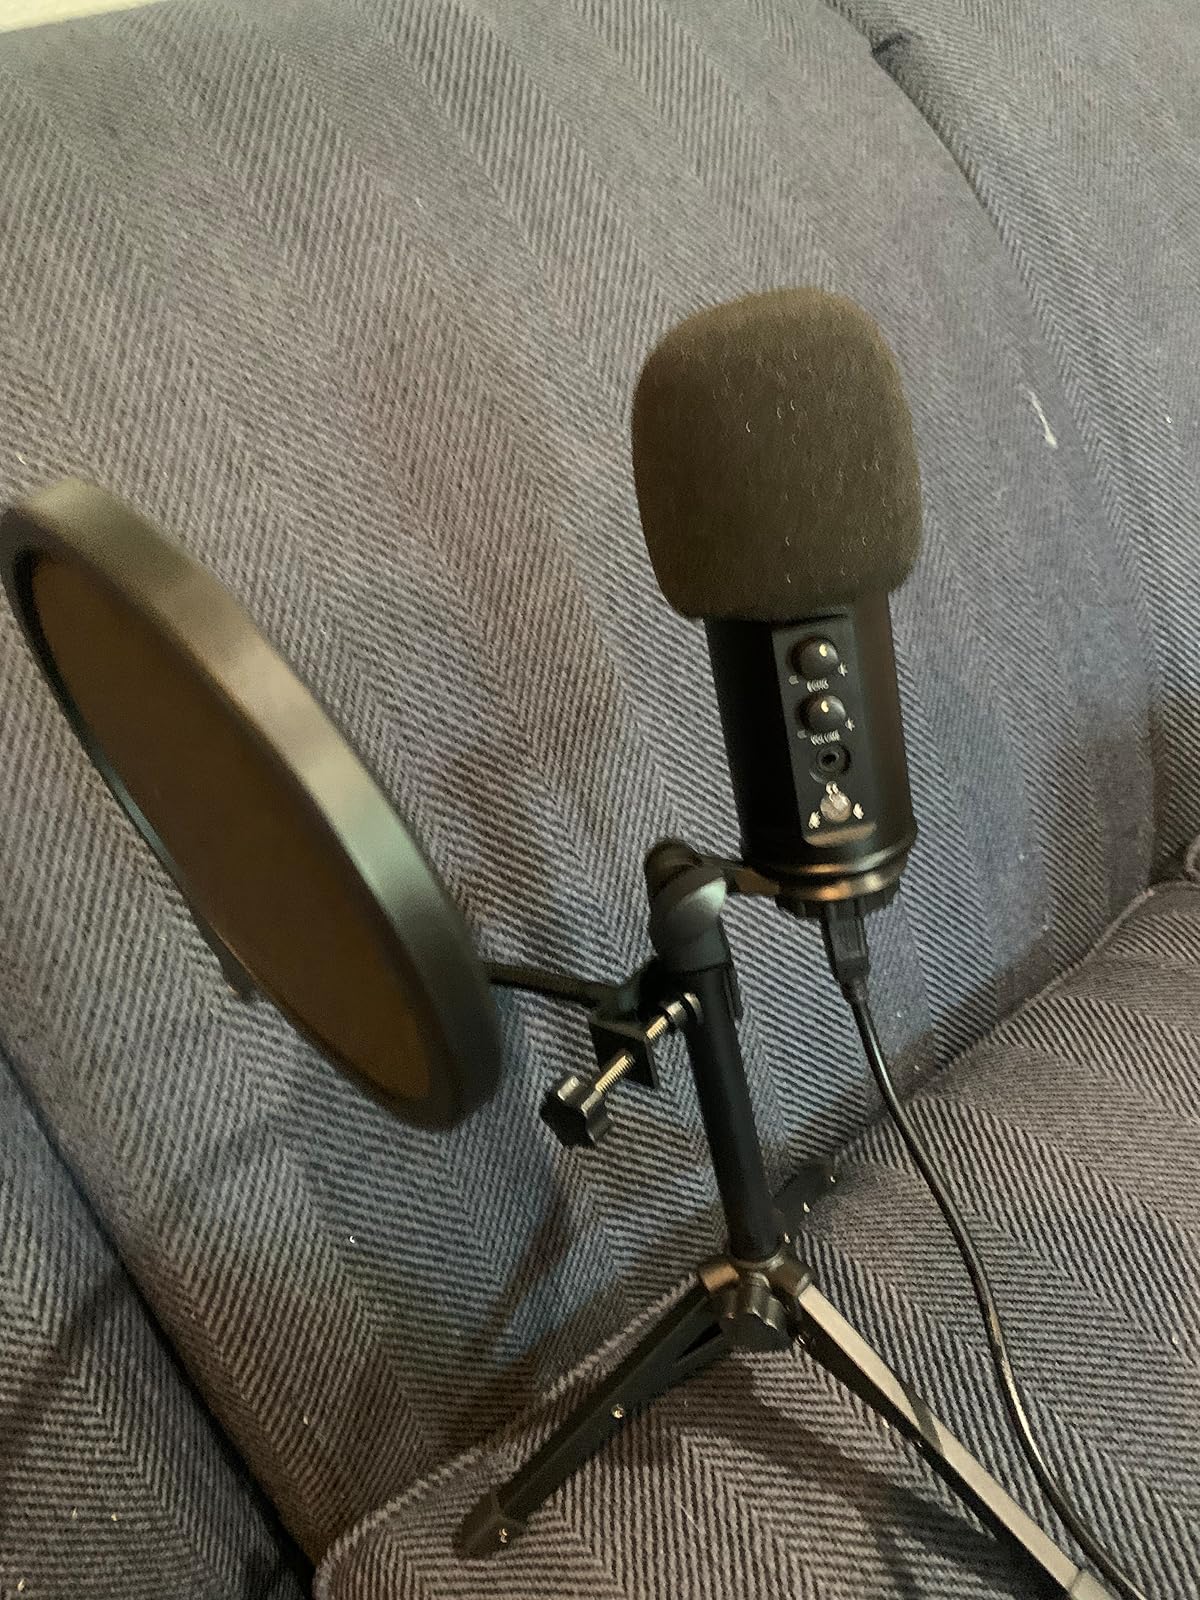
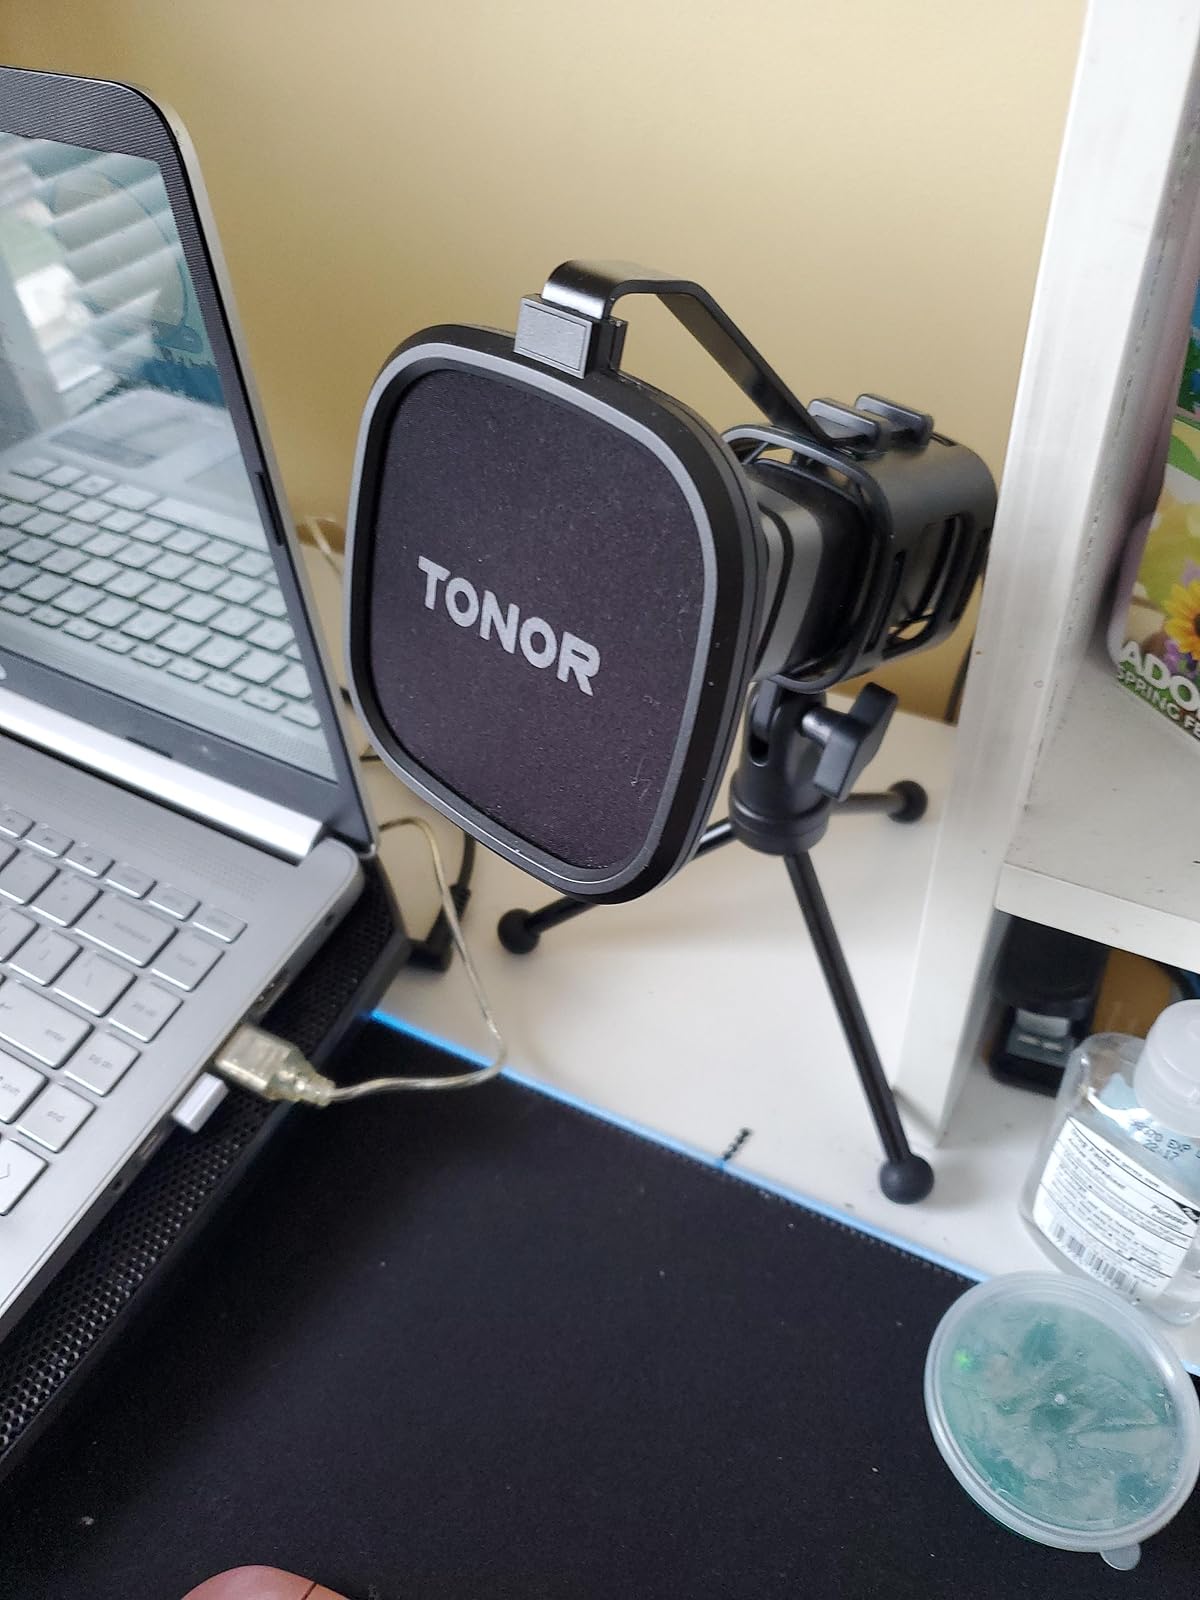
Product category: microphone
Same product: no